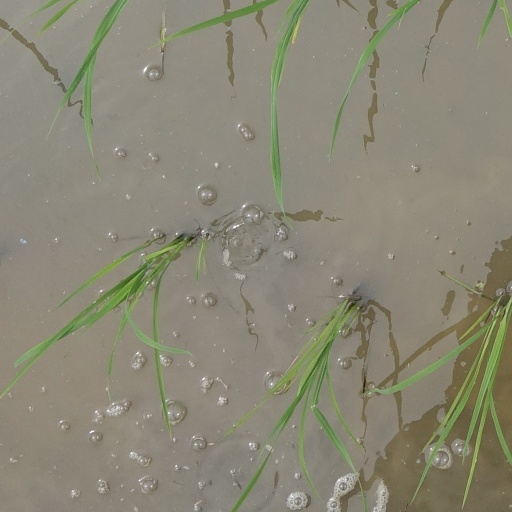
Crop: rice